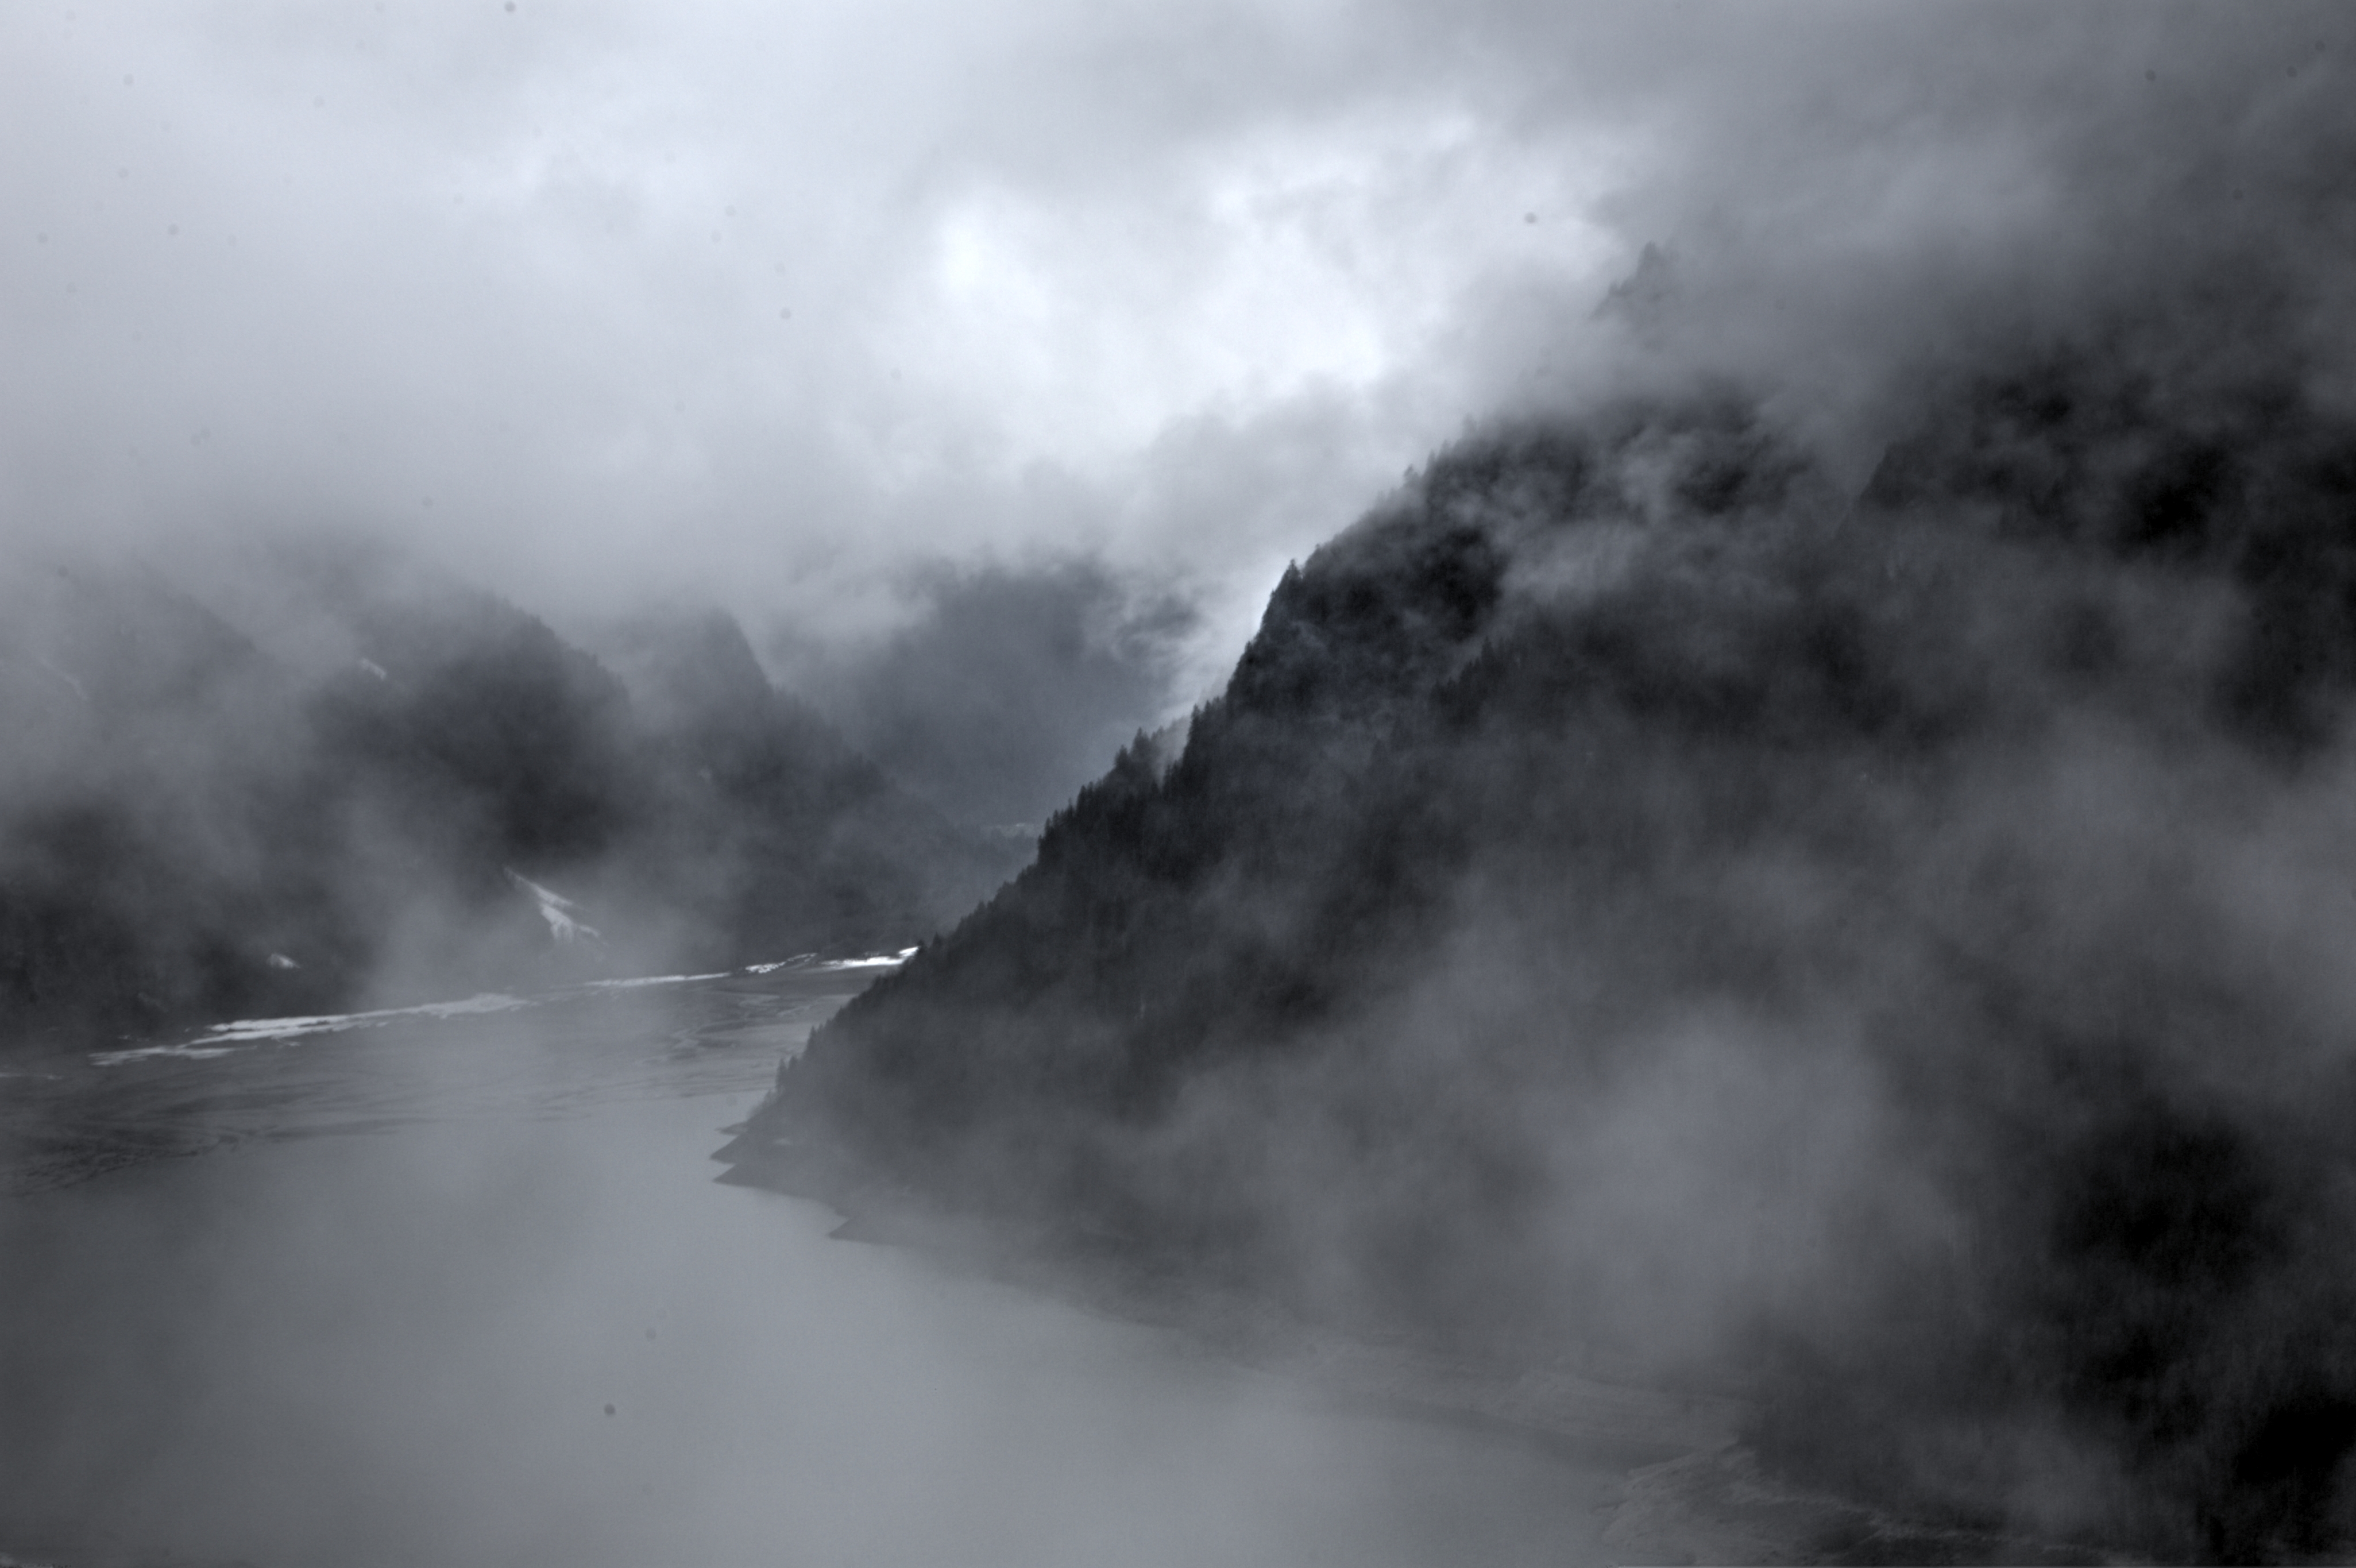
nature, creative, mountain, snow, cloud, fog, mist, photography, sunlight, morning, rain, wave, atmosphere, weather, monochrome, creativecommons, hdr, copyrightfree, commons, wendelin, jacober, wordpress, raining, day, fogy, fogyday, landform, atmospheric phenomenon, atmosphere of earth, geological phenomenon